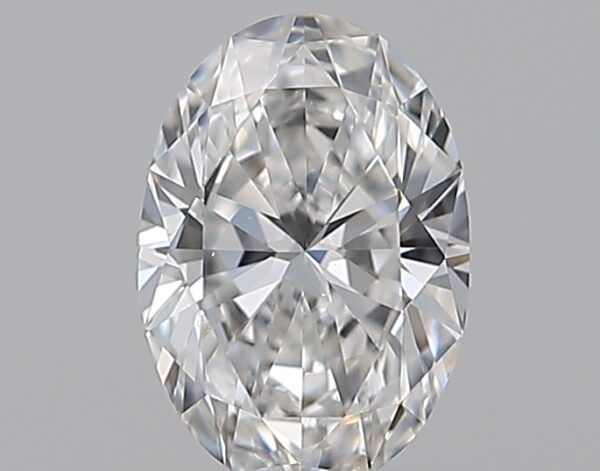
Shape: oval
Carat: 0.5
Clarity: VS1
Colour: E
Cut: EX
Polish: EX
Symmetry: VG
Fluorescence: F
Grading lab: GIA
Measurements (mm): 6.33 x 4.37 x 2.74